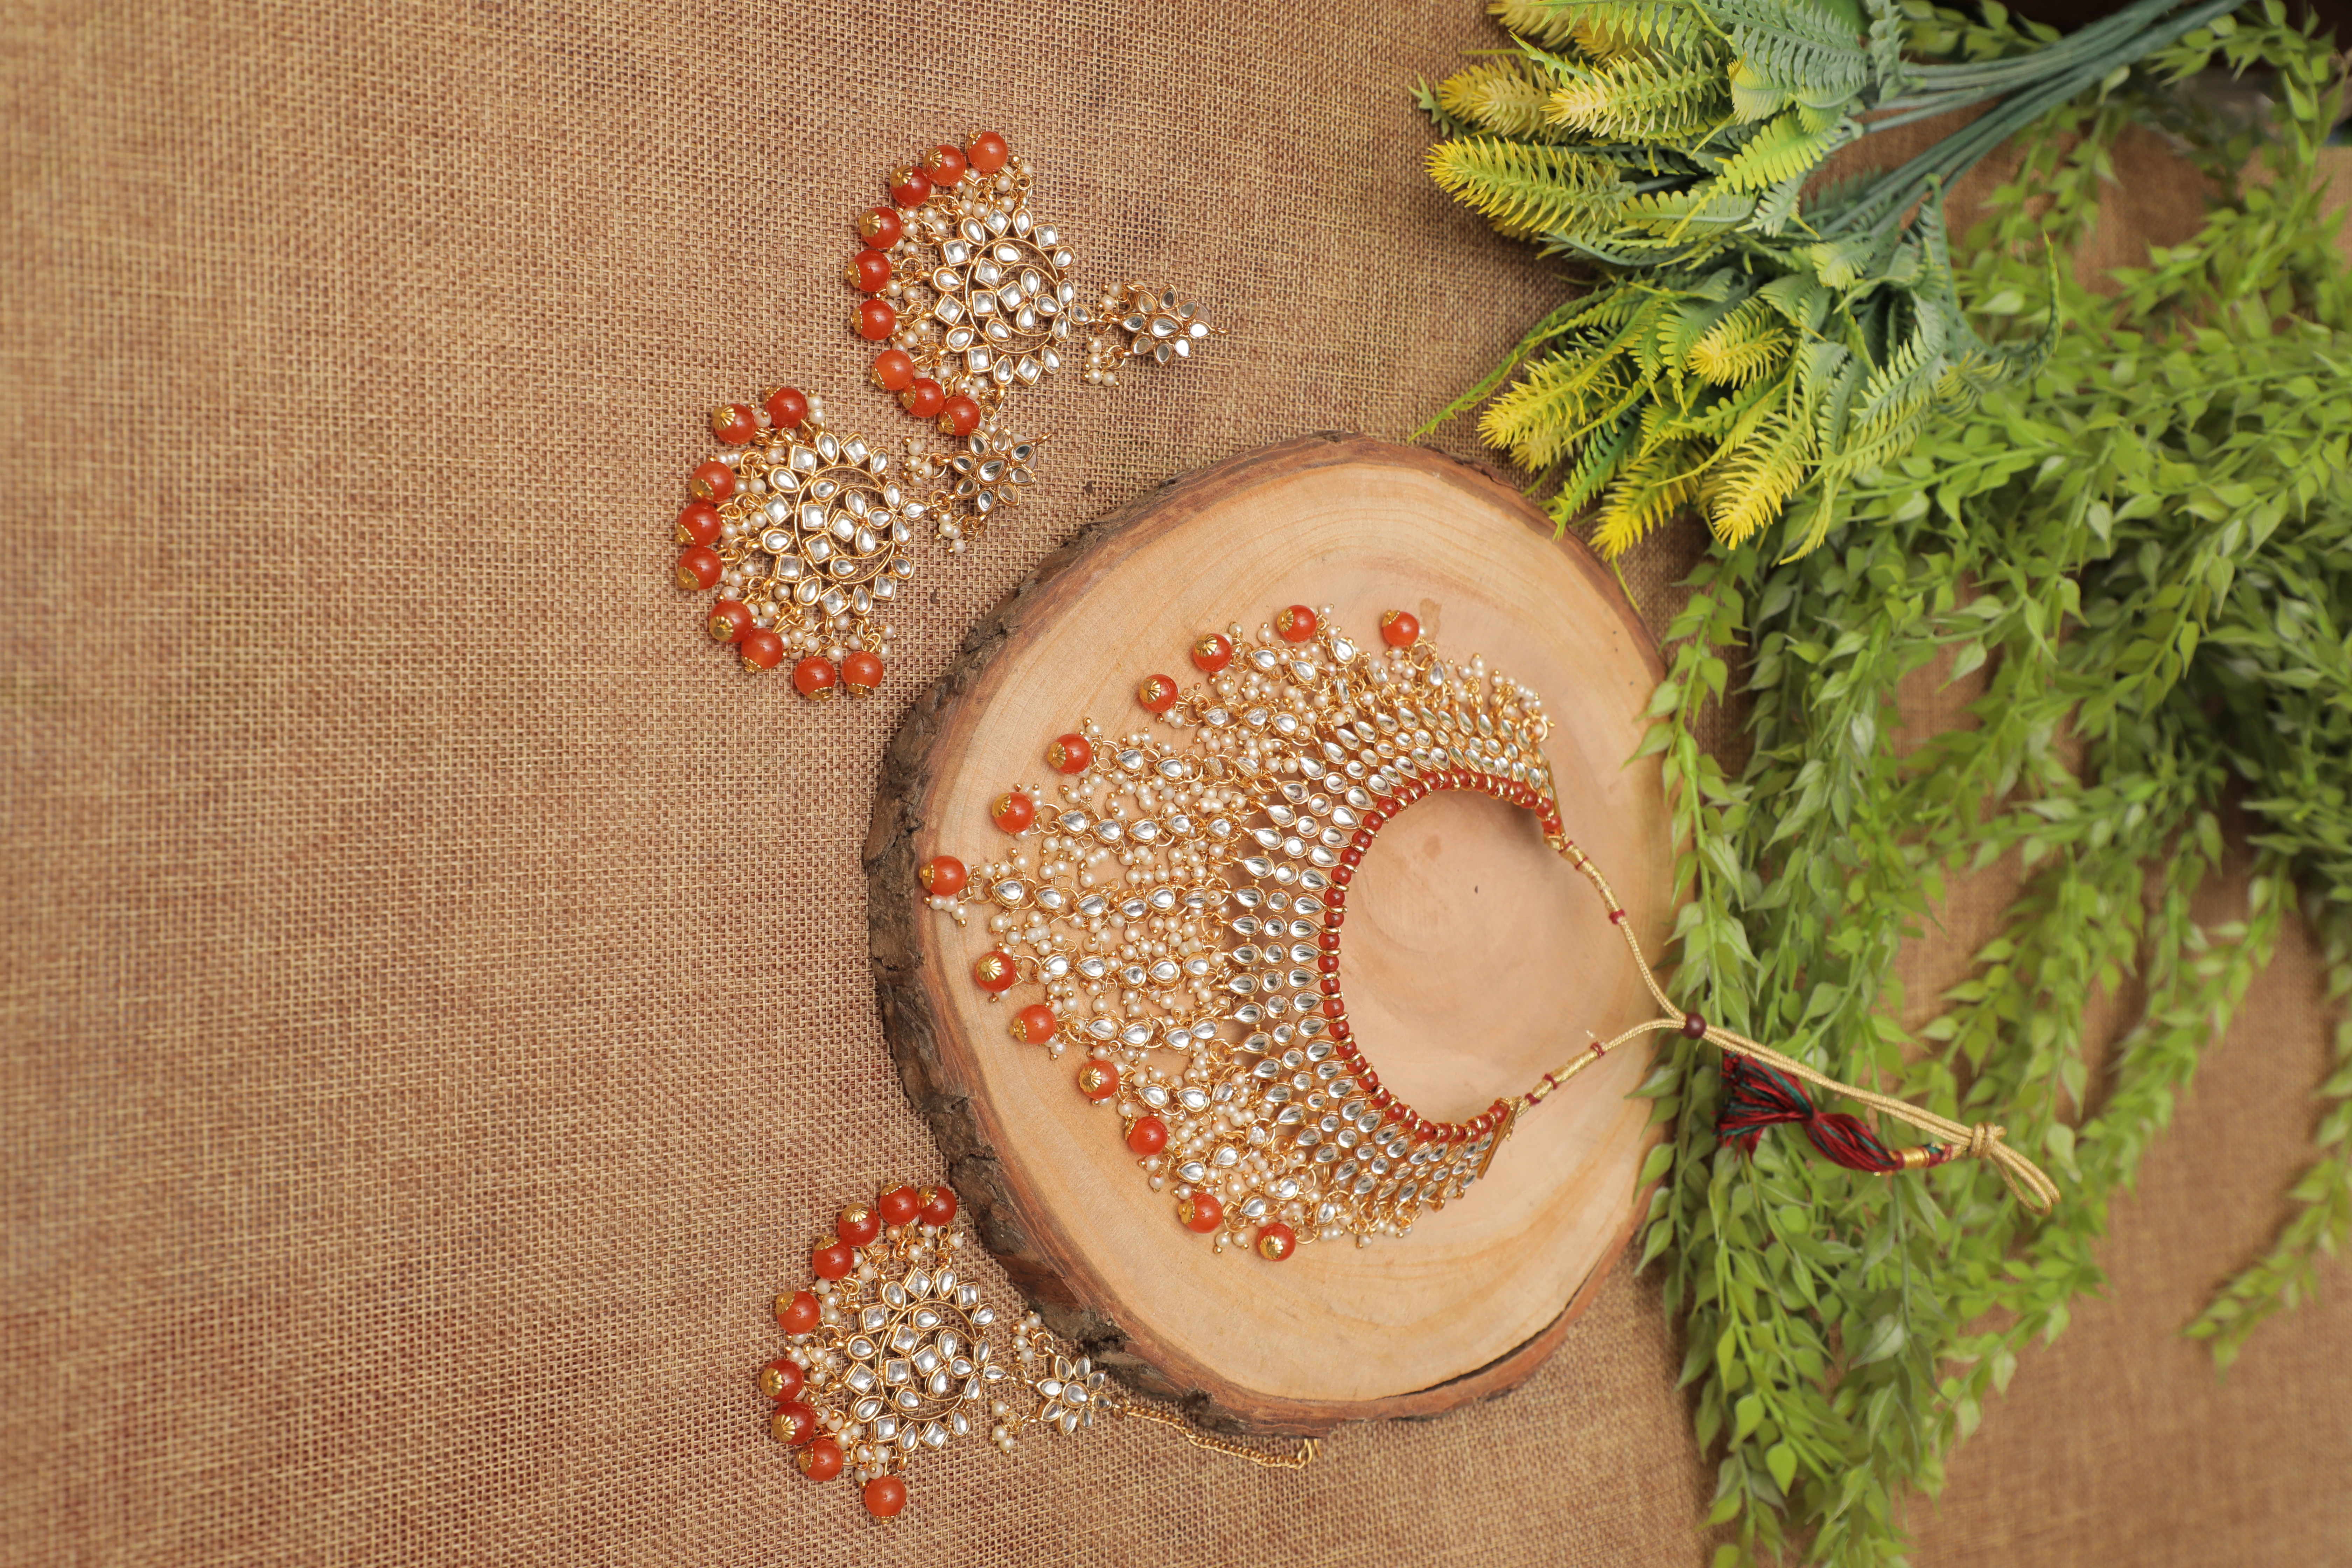
natural, plant, ingredient, terrestrial plant, food, peach, fruit, eyelash, wood, tableware, pattern, cuisine, fashion accessory, recipe, embellishment, produce, tablecloth, carmine, soil, grass, herb, linens, woven fabric, dish, visual arts, circle, flesh, finger food, petal, floral design, needlework, still life photography